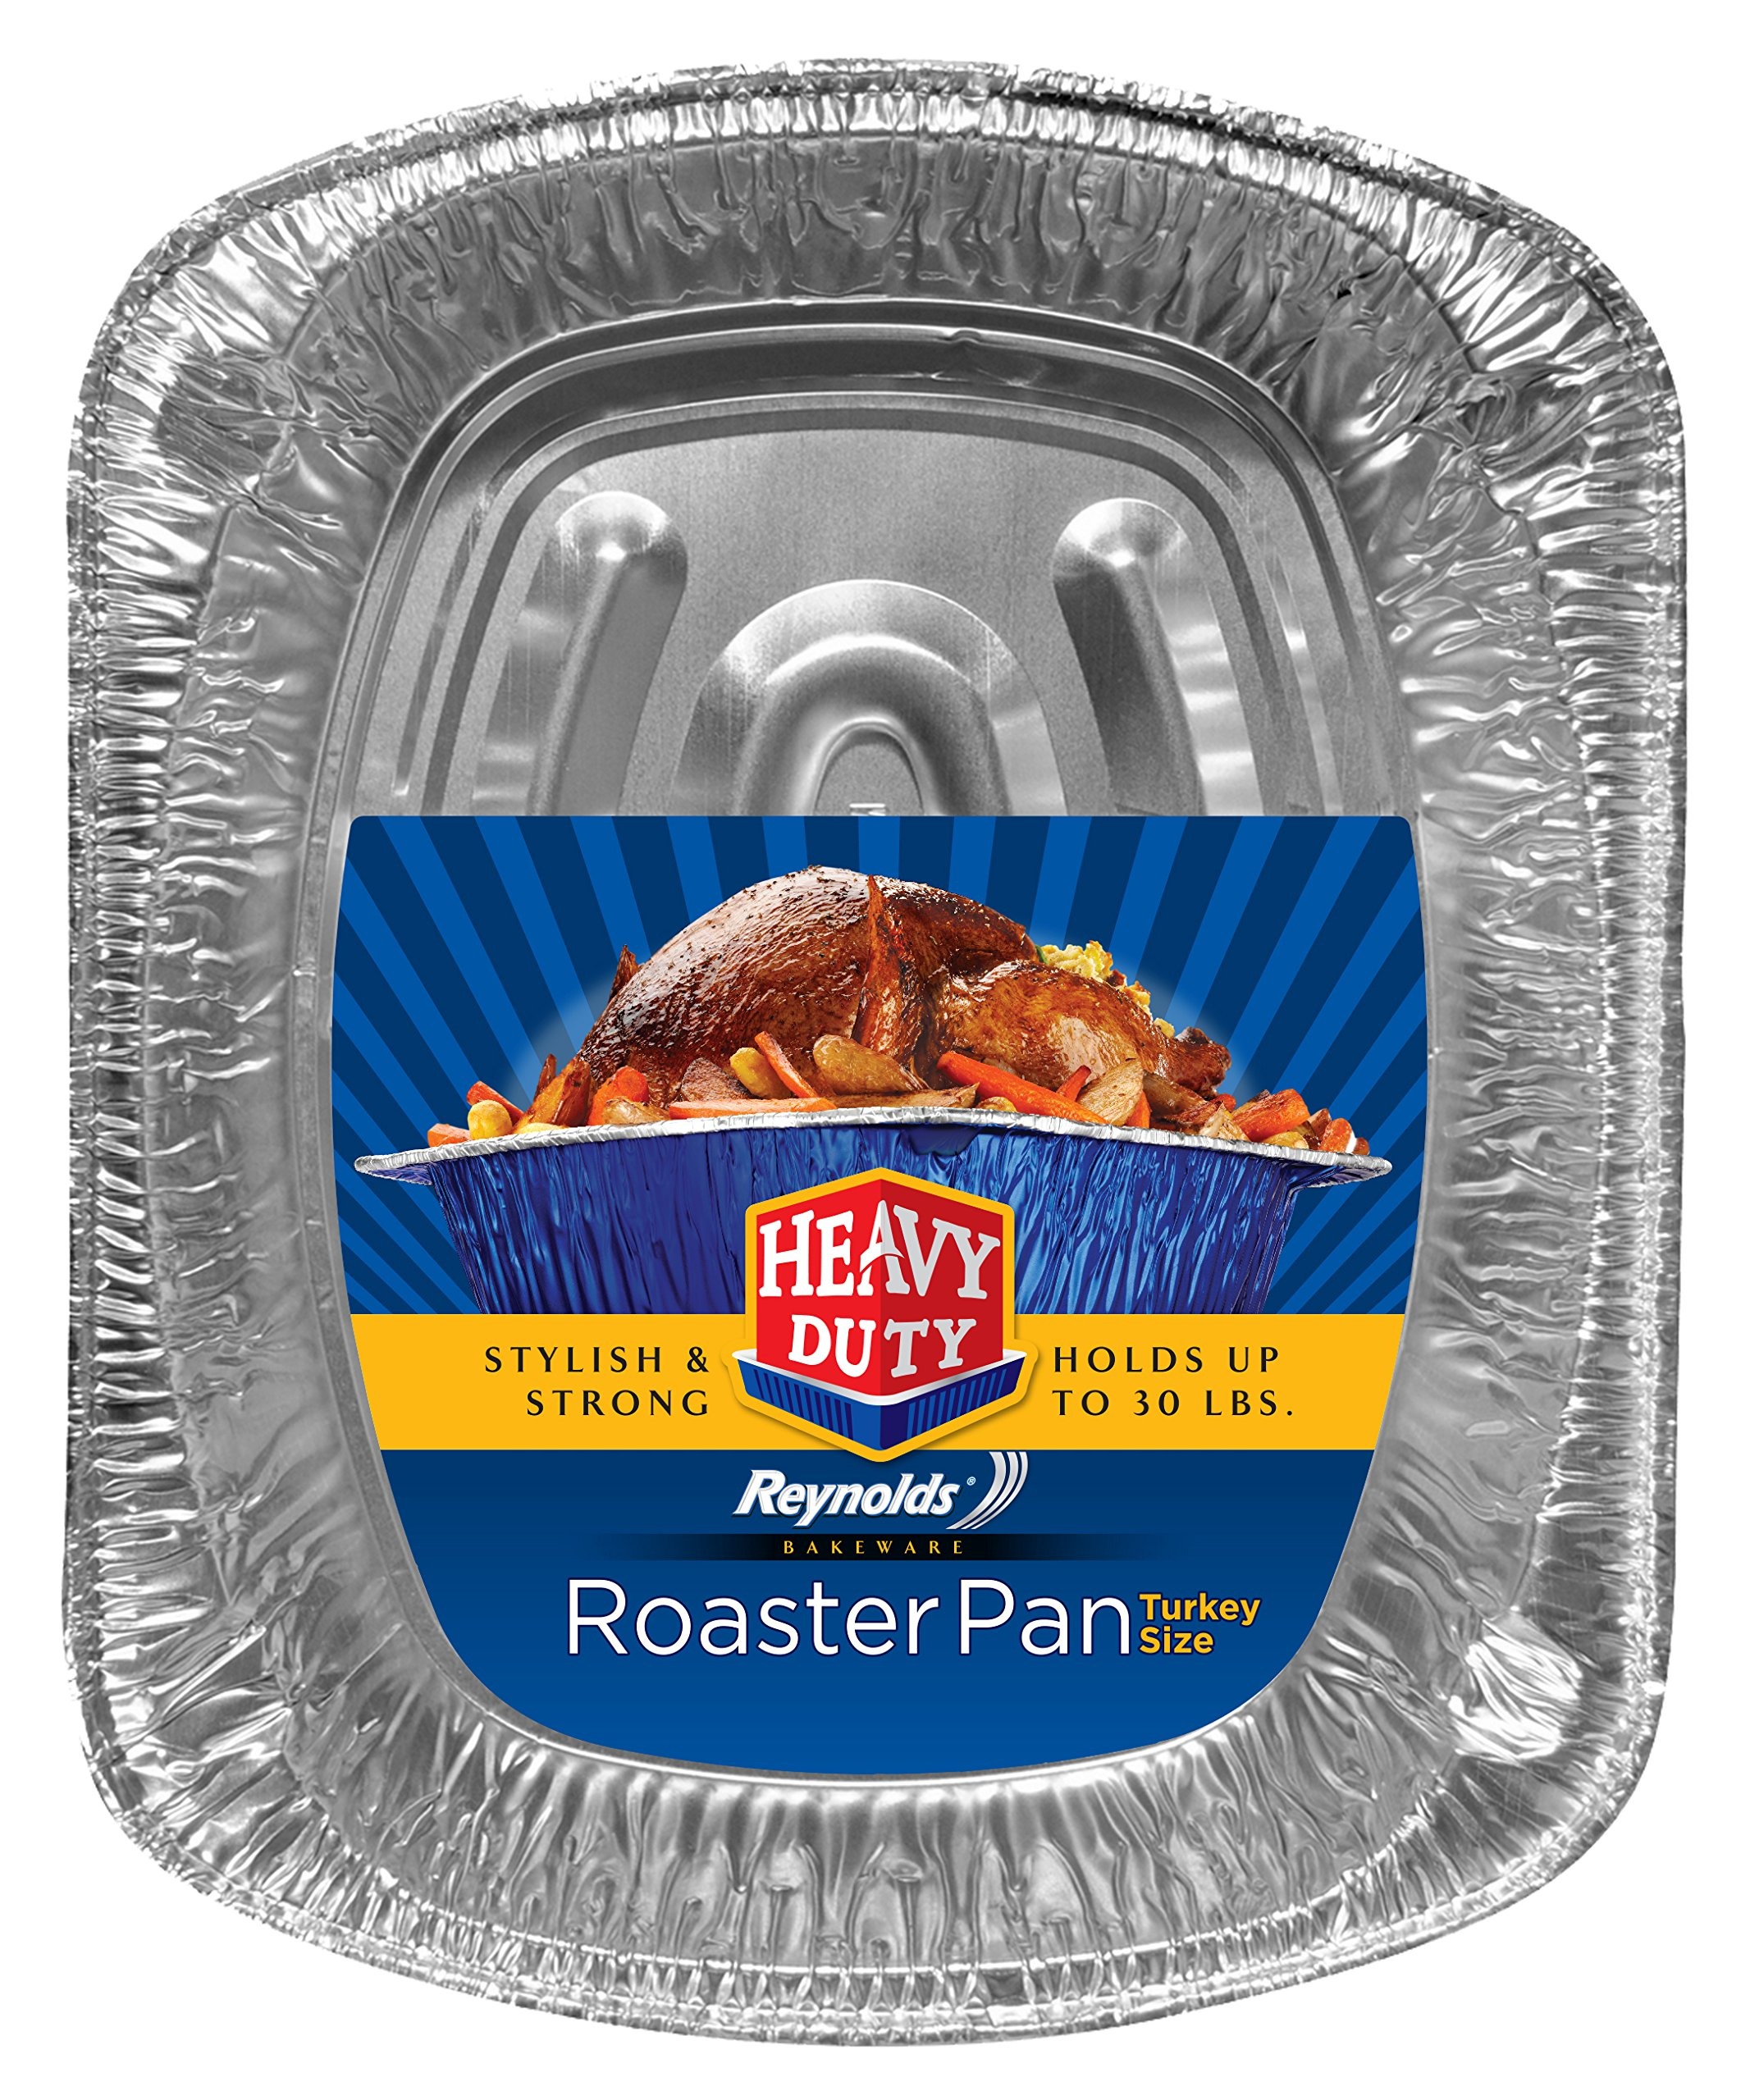
Item Name: Reynolds Super Roaster Foil Pan
Bullet Point 1: These pans make classic holiday recipes like thanksgiving turkey and Easter ham easy and let you spend more time with your loved ones
Bullet Point 2: Meals easily slide out and onto your family's plates with these non-stick pans
Bullet Point 3: Made in the USA
Value: 1.0
Unit: Count

Price: 10.15